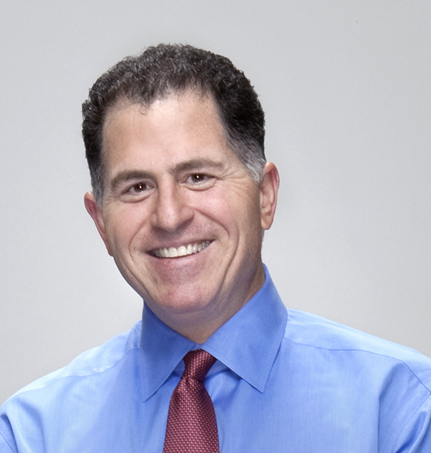
ไมเคิล เดลล์

| name = ไมเคิล เดลล์
| image = Michael Dell 2010.jpg
| caption = ไมเคิล เดลล์: ผู้ก่อตั้ง, CEO, และเป็นผู้บริหารบริษัทเดลล์เทคโนโลยีส์ (Dell Technologies)
| birth_name = ไมเคิล ซอล เดลล์
| birth_place = ฮูสตัน, เท็กซัส, สหรัฐอเมริกา
| residence = ออสติน, รัฐเท็กซัส, สหรัฐอเมริกา
| nationality = อเมริกัน
| alma_mater = มหาวิทยาลัยเท็กซัส ออสติน
| occupation = CEO และผู้ก่อตั้ง, บริษัทเดลล์เทคโนโลยีส์ (Dell Technologies)
| spouse = ซูซาน ลินน์ ลีเบอร์แมน (สมรส ปี 1989)
| children = 4
| relatives = อดัม เดลล์
| networth = 23.5 พันล้านดอลลาร์สหรัฐ (2018)
| signature = Michael Dell signature.png
ไมเคิล เดลล์ () เป็นผู้ก่อตั้งเดลล์คอมพิวเตอร์ โดยลาออกจากมหาวิทยาลัยเท็กซัสกลางครัน เพื่อทำธุรกิจด้านคอมพิวเตอร์ นอกจากนี้เขายังมีงานหนังสืออย่าง "ส่งตรงจากเดลล์" ("Direct from DELL") ซึ่งมีการจัดแปลเป็นภาษาไทยโดย "สำนักพิมพ์ซีเอ็ดบุ๊คส์" ด้วยเช่นกัน จากการจัดอันดับของนิตยสารฟอบส์ ณ วันที่ 5 เมษายน 2561 ไมเคิลมีสินทรัพย์สุทธิ 23.5 พันล้านดออลาร์สหรัฐและเป็นบุคคลที่ร่ำรวยที่สุดในโลกอันดับที่ 38
== อ้างอิง ==
== แหล่งข้อมูลอื่น ==
* บริษัทเดลล์คอมพิวเตอร์
หมวดหมู่:นักธุรกิจอสังหาริมทรัพย์ชาวอเมริกัน
หมวดหมู่:มหาเศรษฐีชาวอเมริกัน
หมวดหมู่:นักลงทุนชาวอเมริกัน